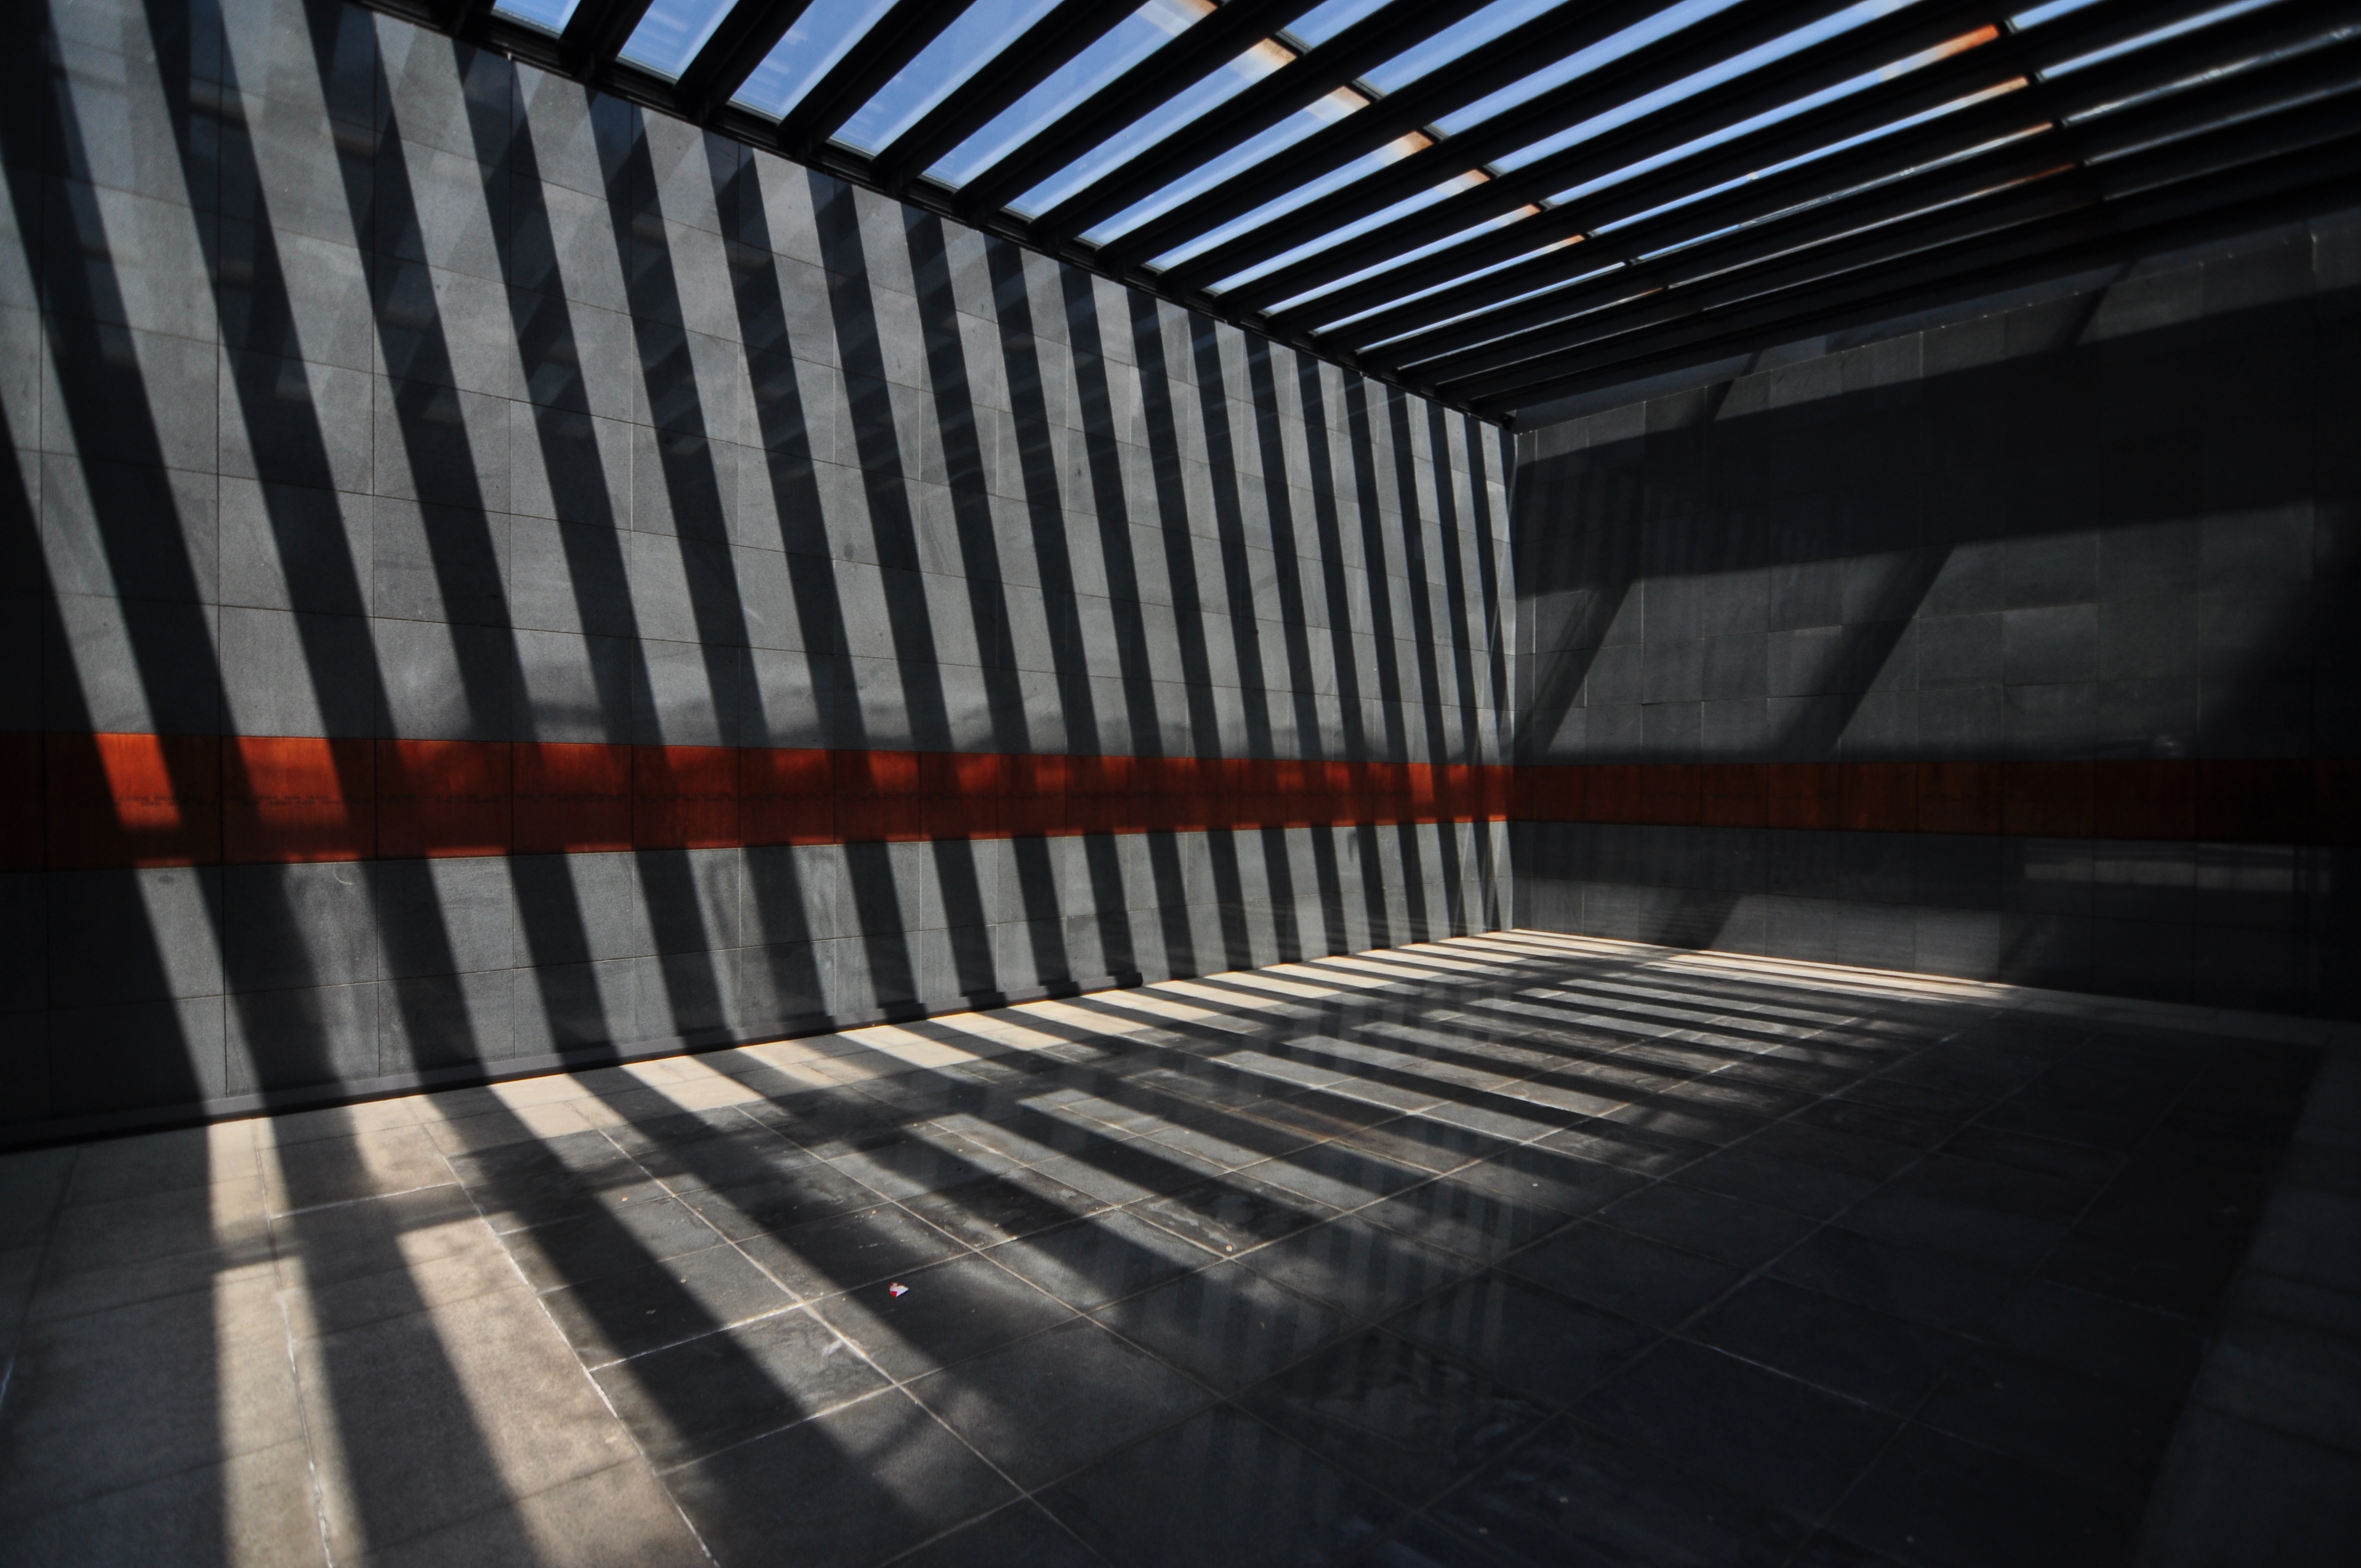
light, architecture, structure, auditorium, monument, subway, line, darkness, black, stadium, memorial, design, symmetry, wwii, holocaust, history, shape, romania, bucharest, arhitectura, istorie, bucuresti, worldwarii, jewish, shoah, memorialul, holocaustului, sport venue